Serhiy Svystun

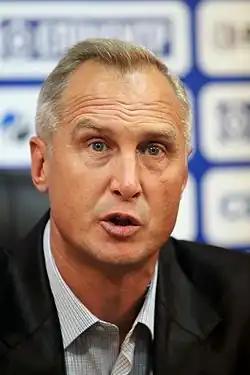
Svystun in 2012

Serhiy Volodymyrovych Svystun (born 14 March 1962) is a Ukrainian football coach and former professional player who played as a forward.